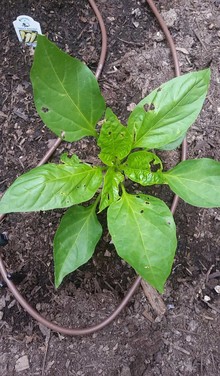
Label: Bell_pepper leaf spot
Plant: Bell pepper
Condition: leaf spot